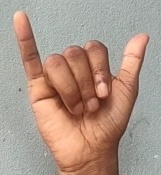
ASL sign: Y